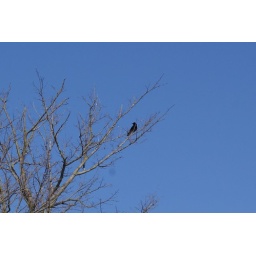
This picture reminds me of living in Colorado with all the blue sky days!